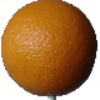
Label: orange